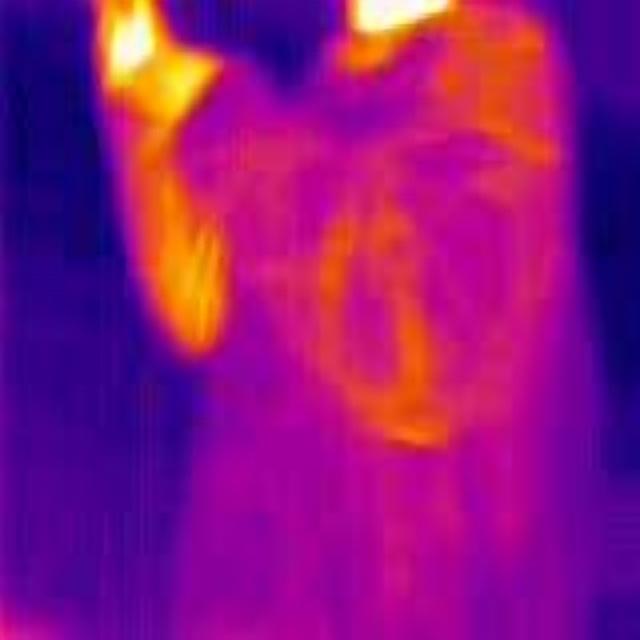
Detected objects:
label: person